Pilot (The Playboy Club)

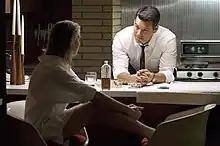
Dalton comes to the aid of Maureen.

The pilot episode of the American historical fiction television series "The Playboy Club" premiered on September 19, 2011 in the United States on NBC. It was directed by Alan Taylor and written by Chad Hodge and Becky Mode. In this episode, Maureen, a newly hired Playboy bunny, gets involved in the murder of mob boss Bruno Bianchi. Nick Dalton, one of Chicago's top attorneys and Club key-holder, comes to her aid; his girlfriend Carol-Lynne makes an ambitious move and becomes the first Bunny Mother. Meanwhile, Bunnies Janie, Alice and Brenda each deal with their own personal issues and secrets while the club's general manager Billy Rosen tries his best to keep the club running without interference from the mob.